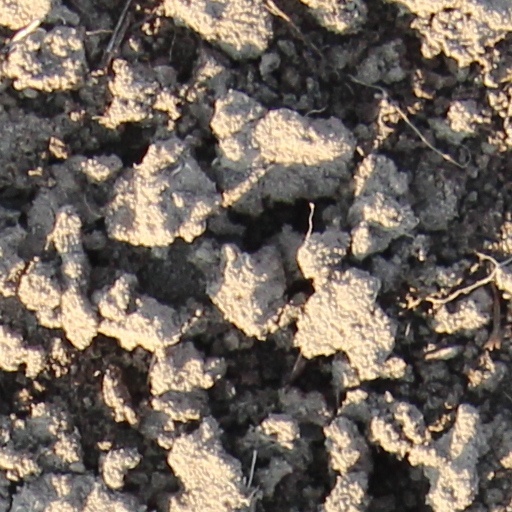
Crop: wheat